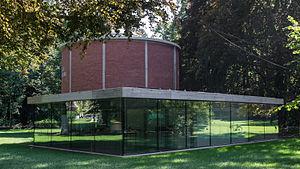
Le Panorama de Thoune, aussi appelé autrefois le Panorama Wocher, est un panorama représentant la ville suisse de Thoune et situé à Thoune. Elle a été réalisée entre 1809 et 1814 par le peintre bâlois Marquard Wocher, ce qui en fait le plus ancien panorama conservé à ce jour. La peinture mesure environ 7,5 mètres de haut et 38 mètres de long.